Charenton Metro-Viaduct

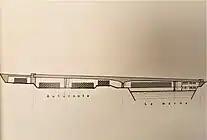
Longitudinal section of the structure.

The total length of the viaduct is 199 m, with an average height of 15.05 m between the rail and the water level. The structure has a continuous gradient of 41 mm/m towards Maisons-Alfort. It comprises two 55.5 m central sections and two 30 m lateral sections. The structure rests on six supports for three concrete piles, one of which is set in the riverbed.